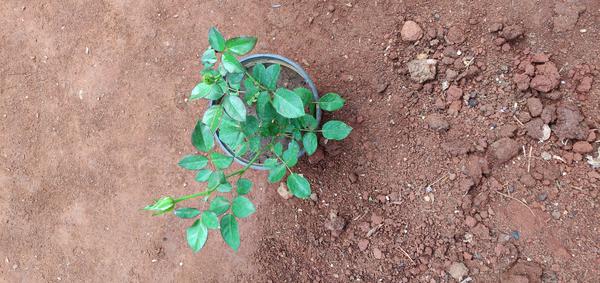
Plant: Rose